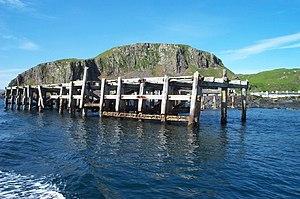
Easdale, en gaélique écossais Eilean Eisdeal, est une île du Royaume-Uni située en Écosse, dans les îles Slate qui font partie des Hébrides intérieures. Easdale se situe dans la mer des Hébrides et fait partie du council area d'Argyll and Bute.